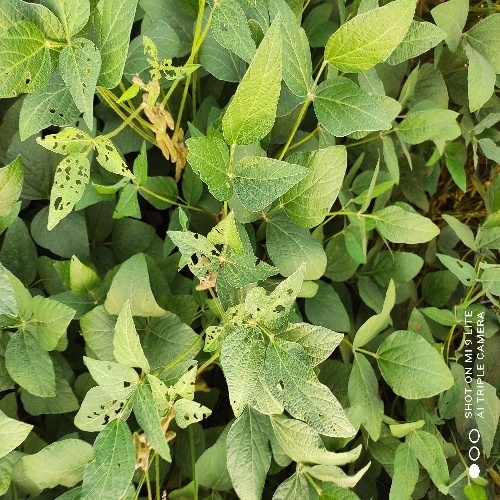
Label: Caterpillar